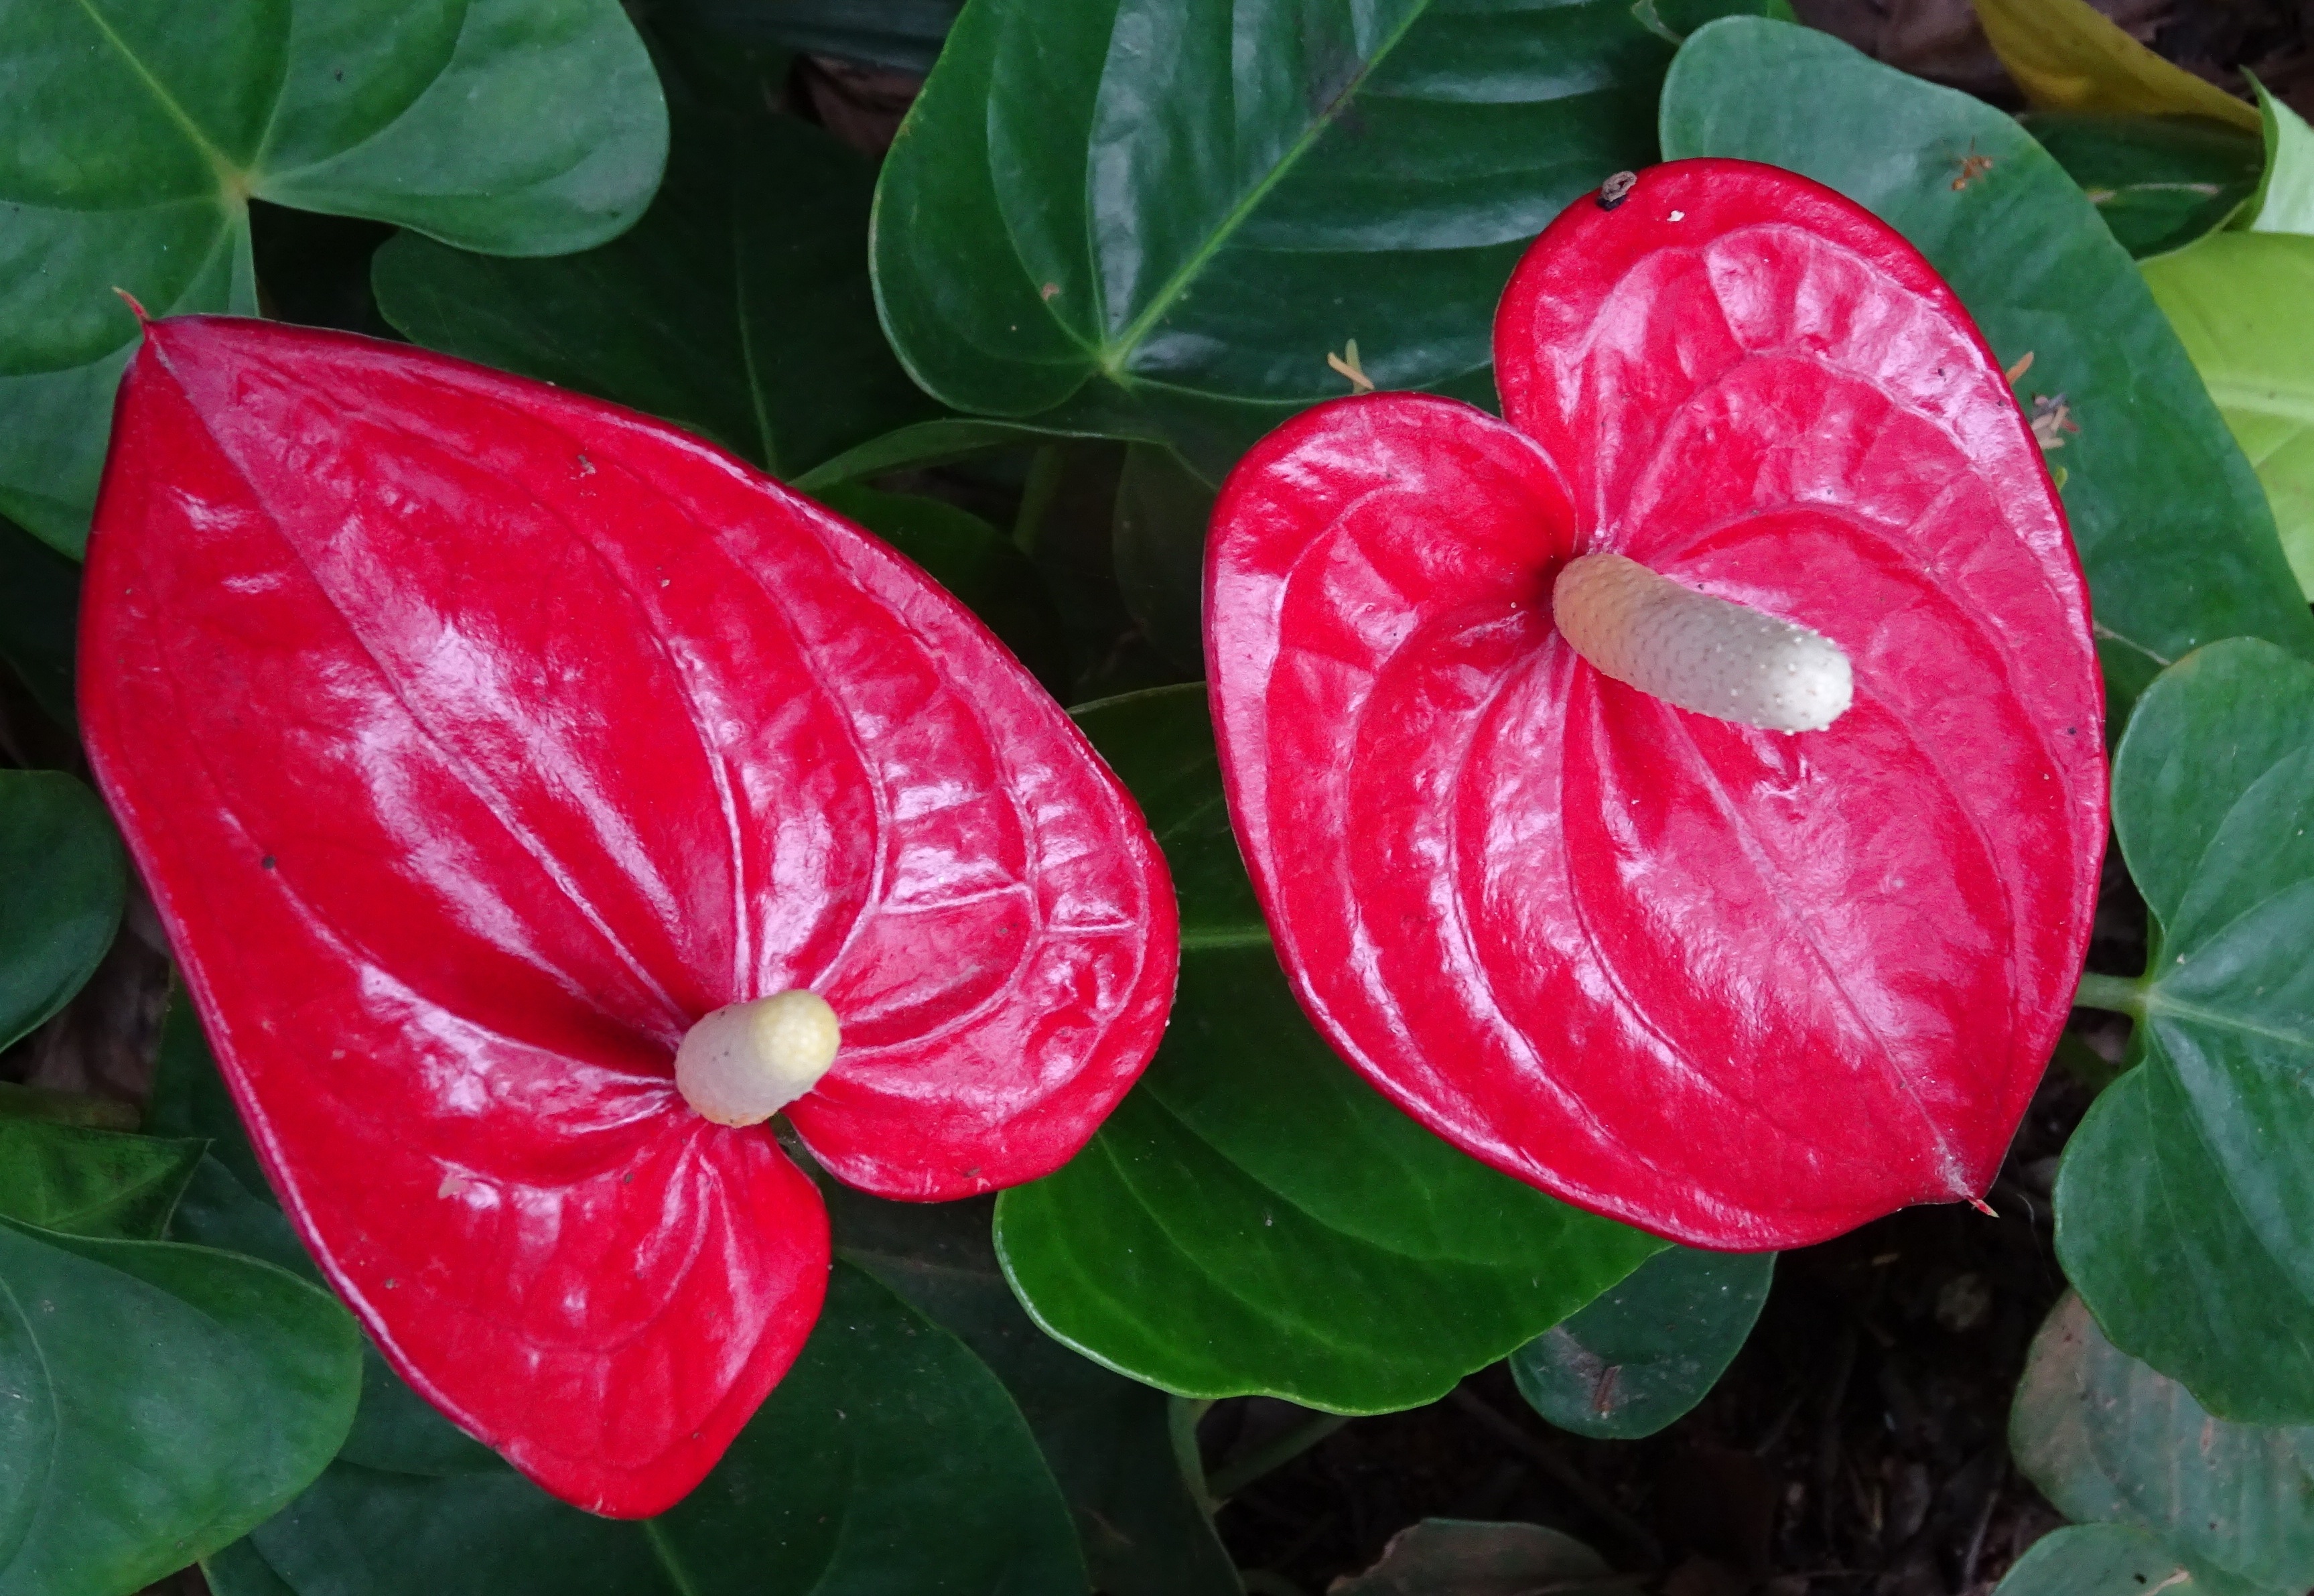
plant, flower, petal, food, red, produce, botany, garden, anthurium, andraeanum, india, bangalore, araceae, flamingo flower, flowering plant, tail flower, painter's palette, land plant